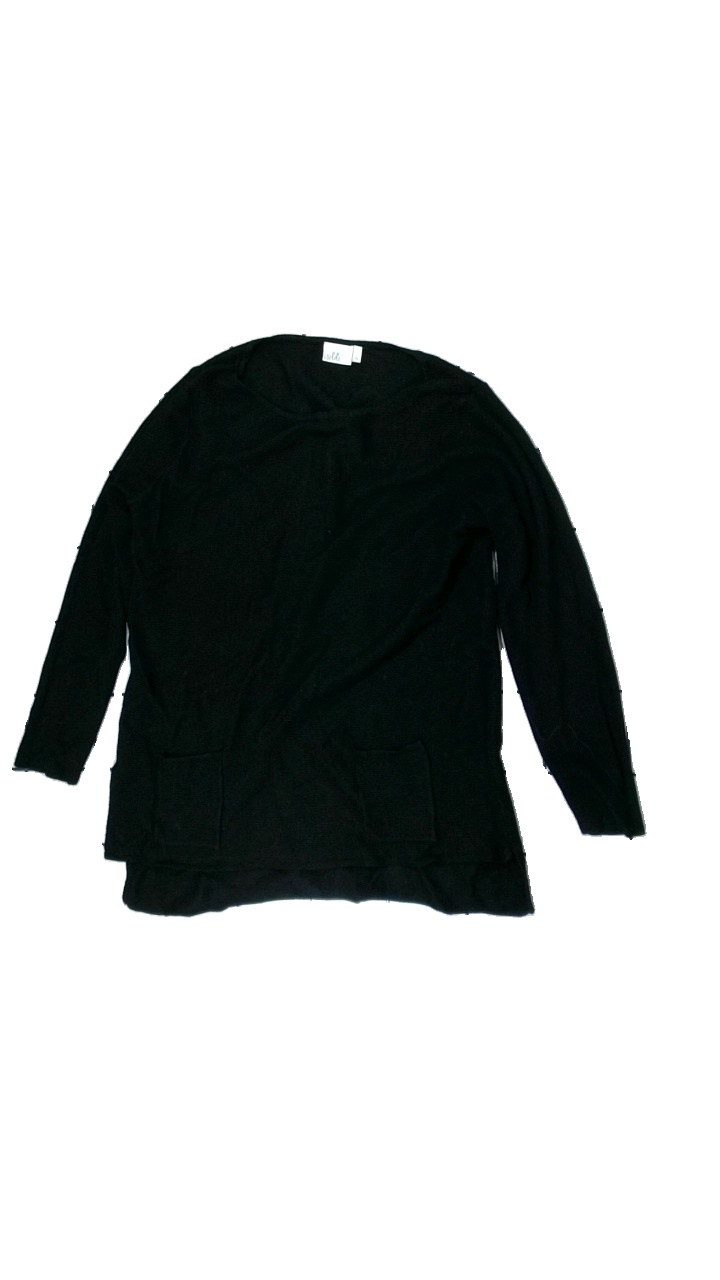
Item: Sweater (Ladies)
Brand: Isolde
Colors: Black
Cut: Regular, C-collar
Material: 63% Visc 37% Nylo
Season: All
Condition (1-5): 3
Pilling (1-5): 3
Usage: Export
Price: <50